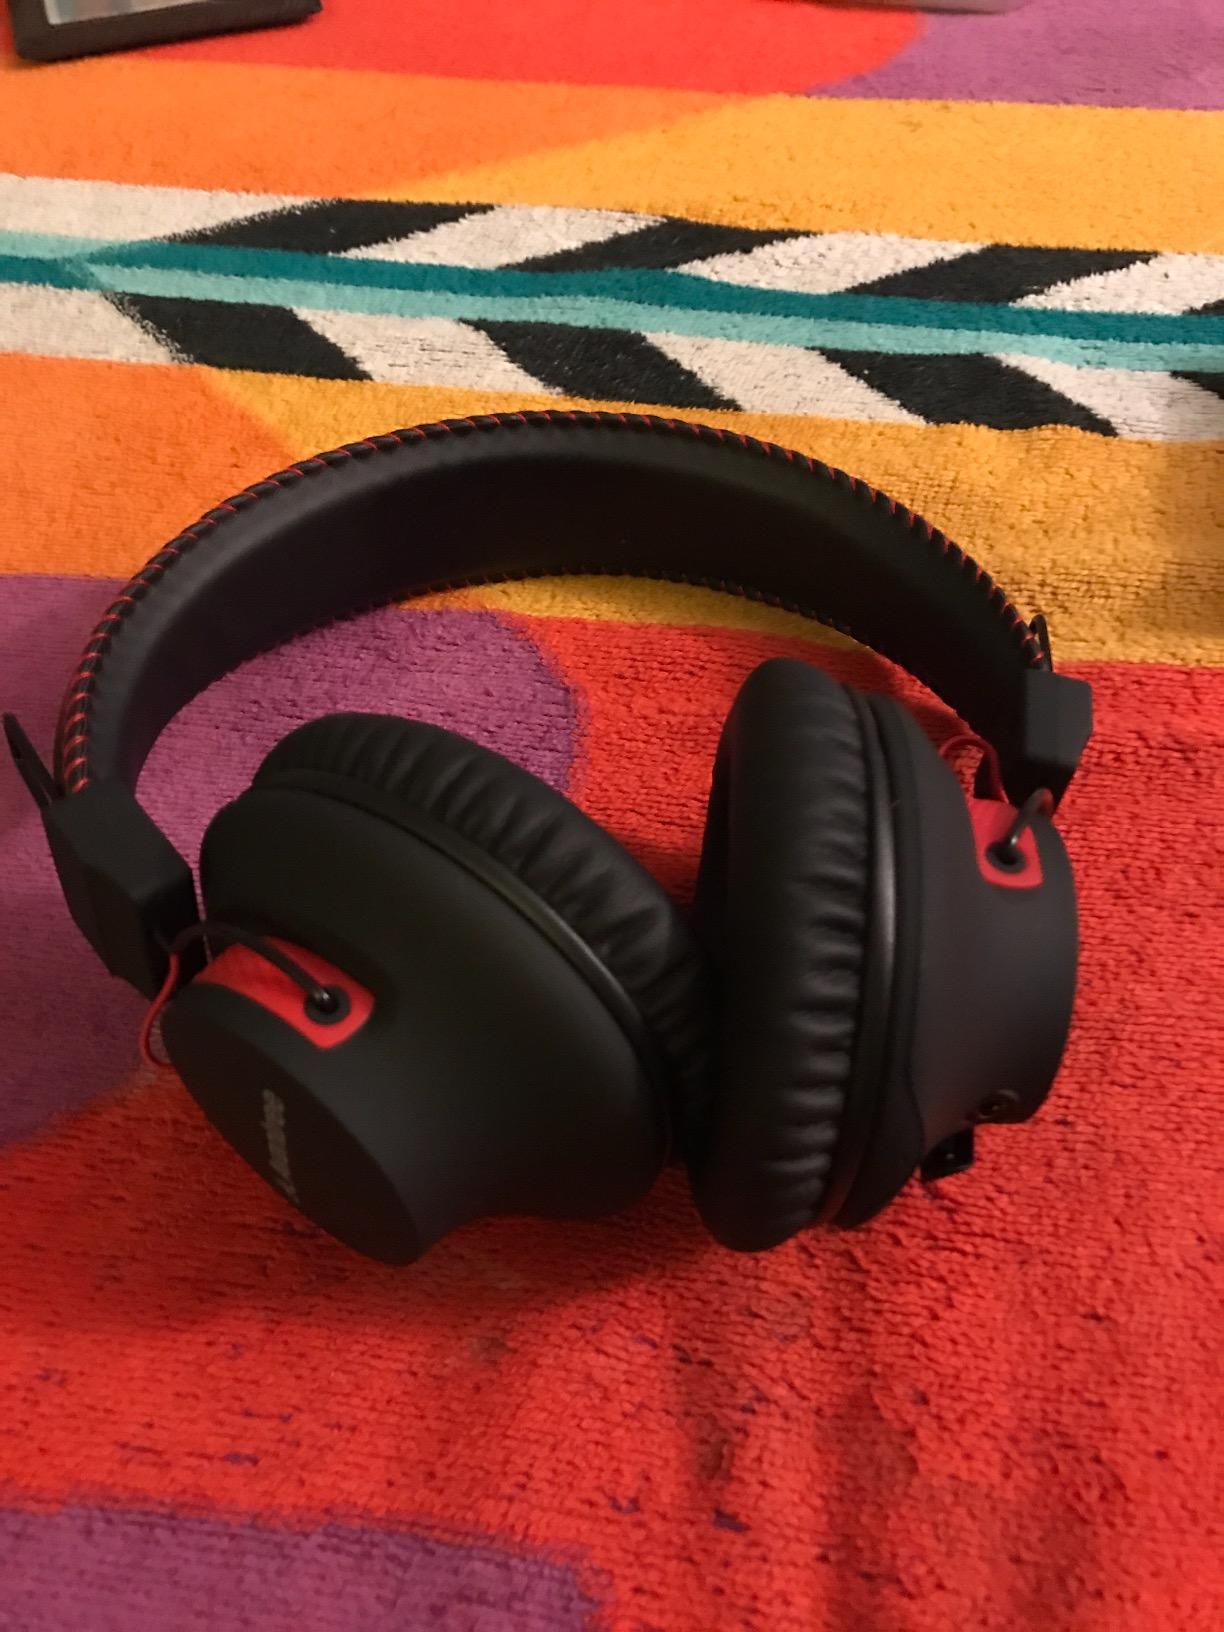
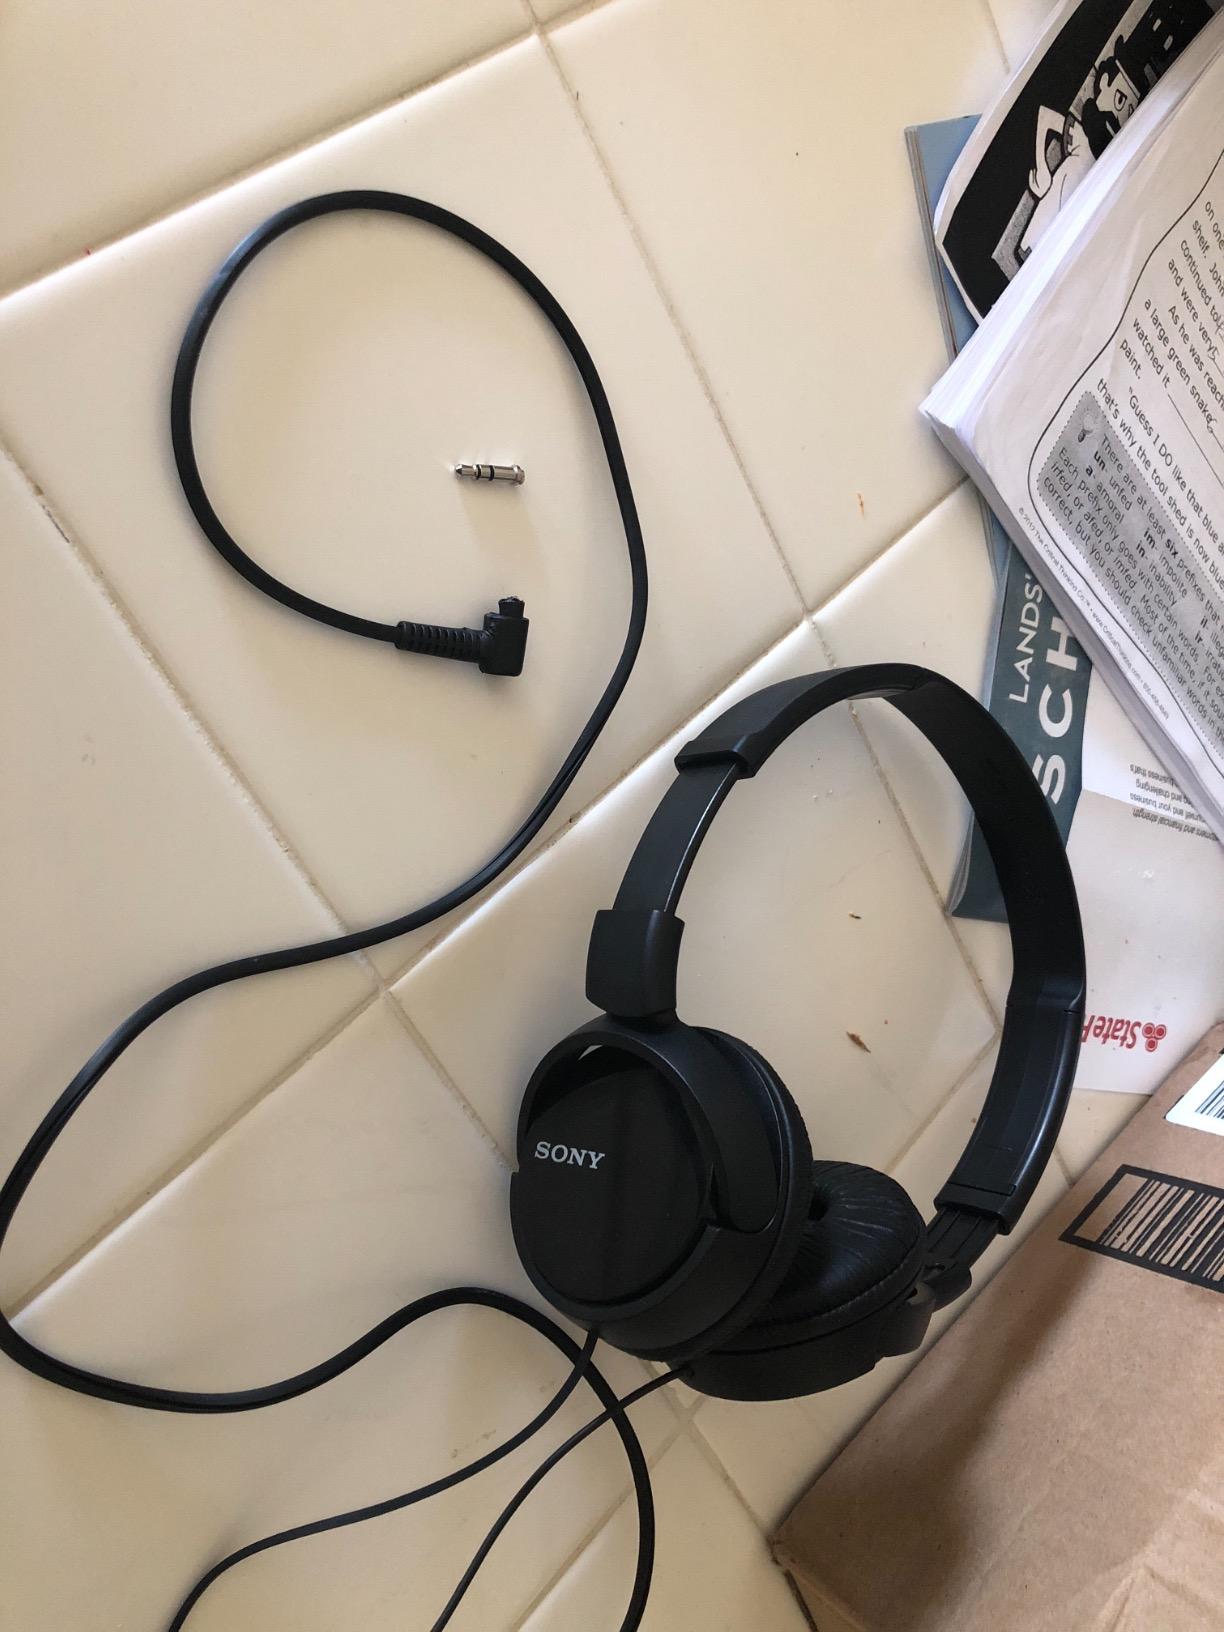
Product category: headphones
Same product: no